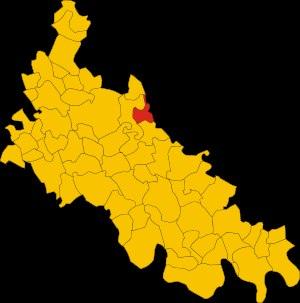
Abbadia Cerreto est une commune italienne de 293 habitants, située dans la province de Lodi dans la région de Lombardie en Italie.